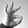
ASL letter: F